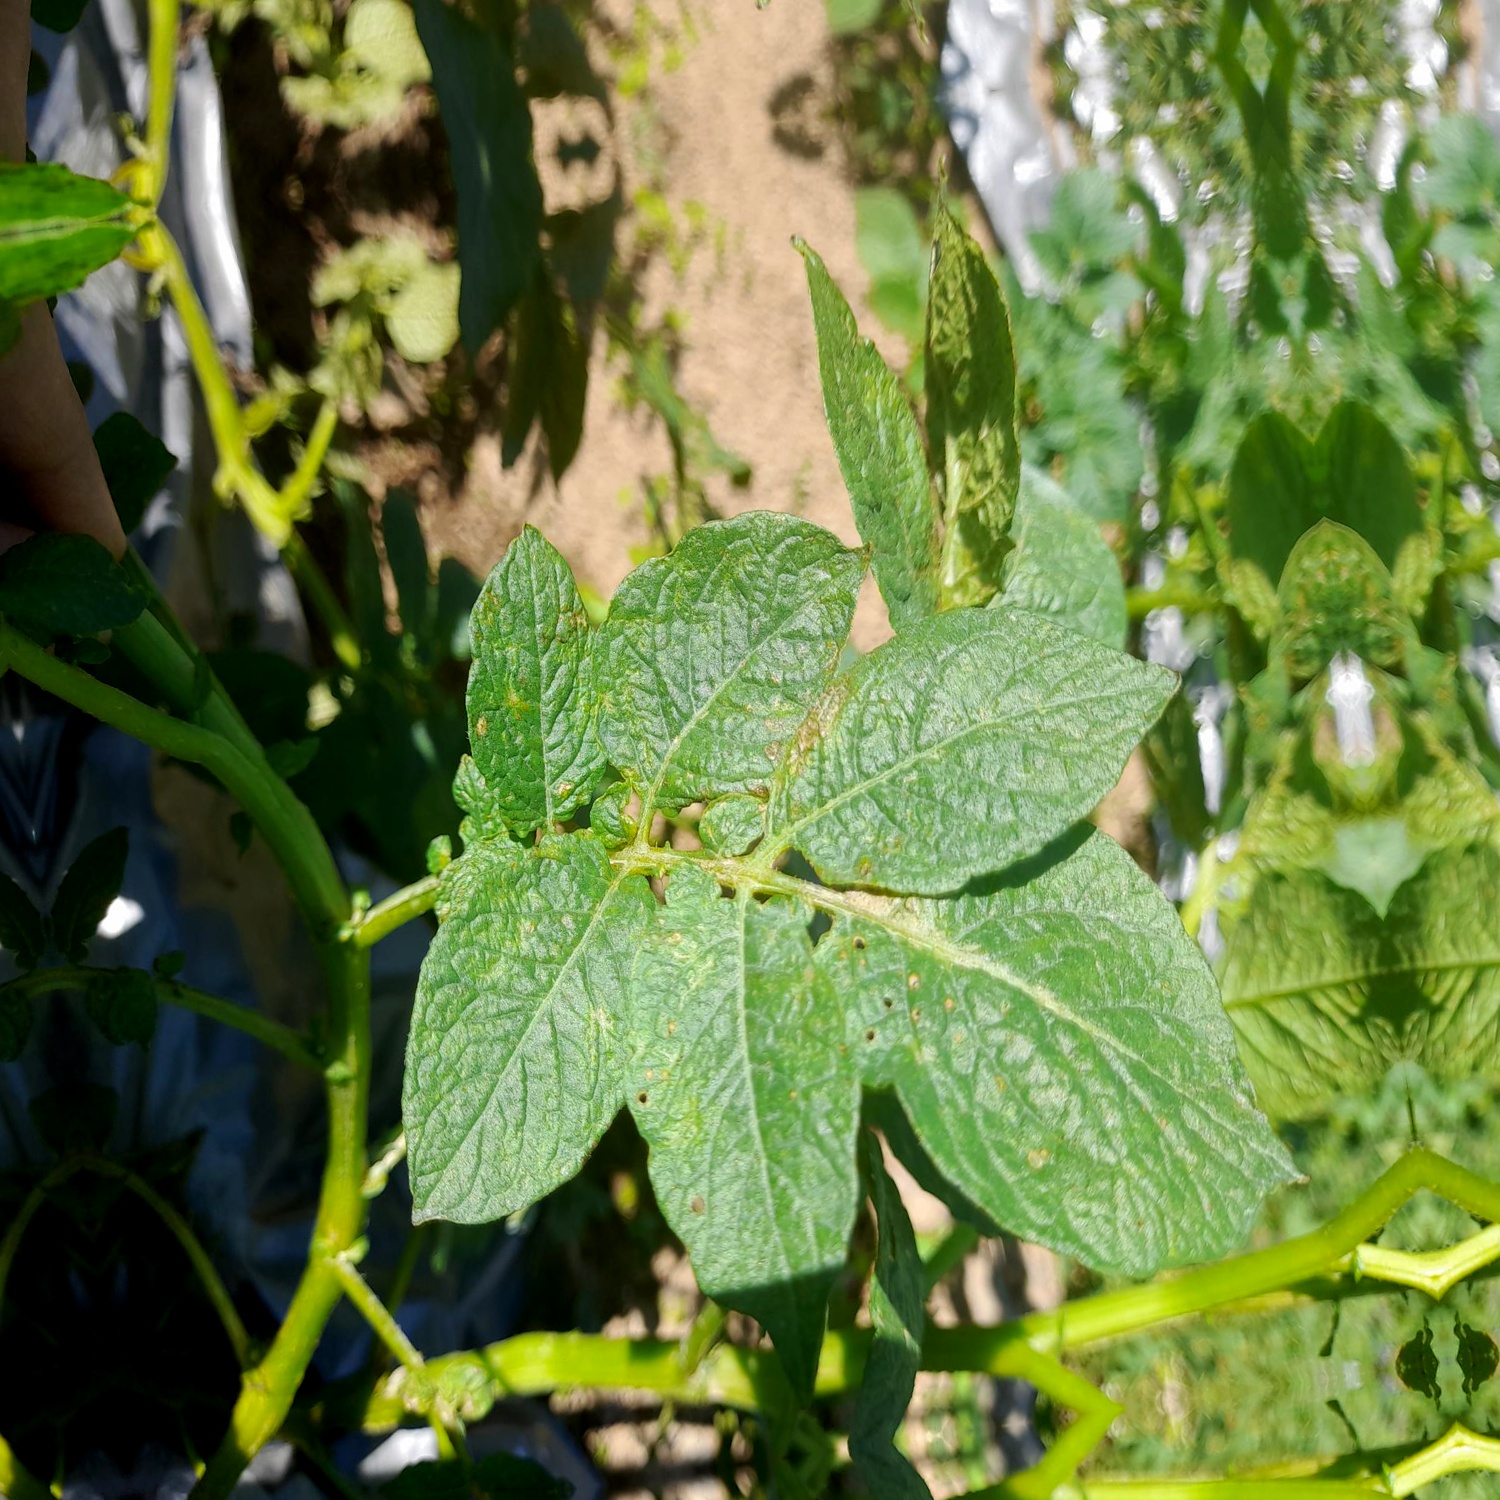
Etiqueta: Virus